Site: brandenburg
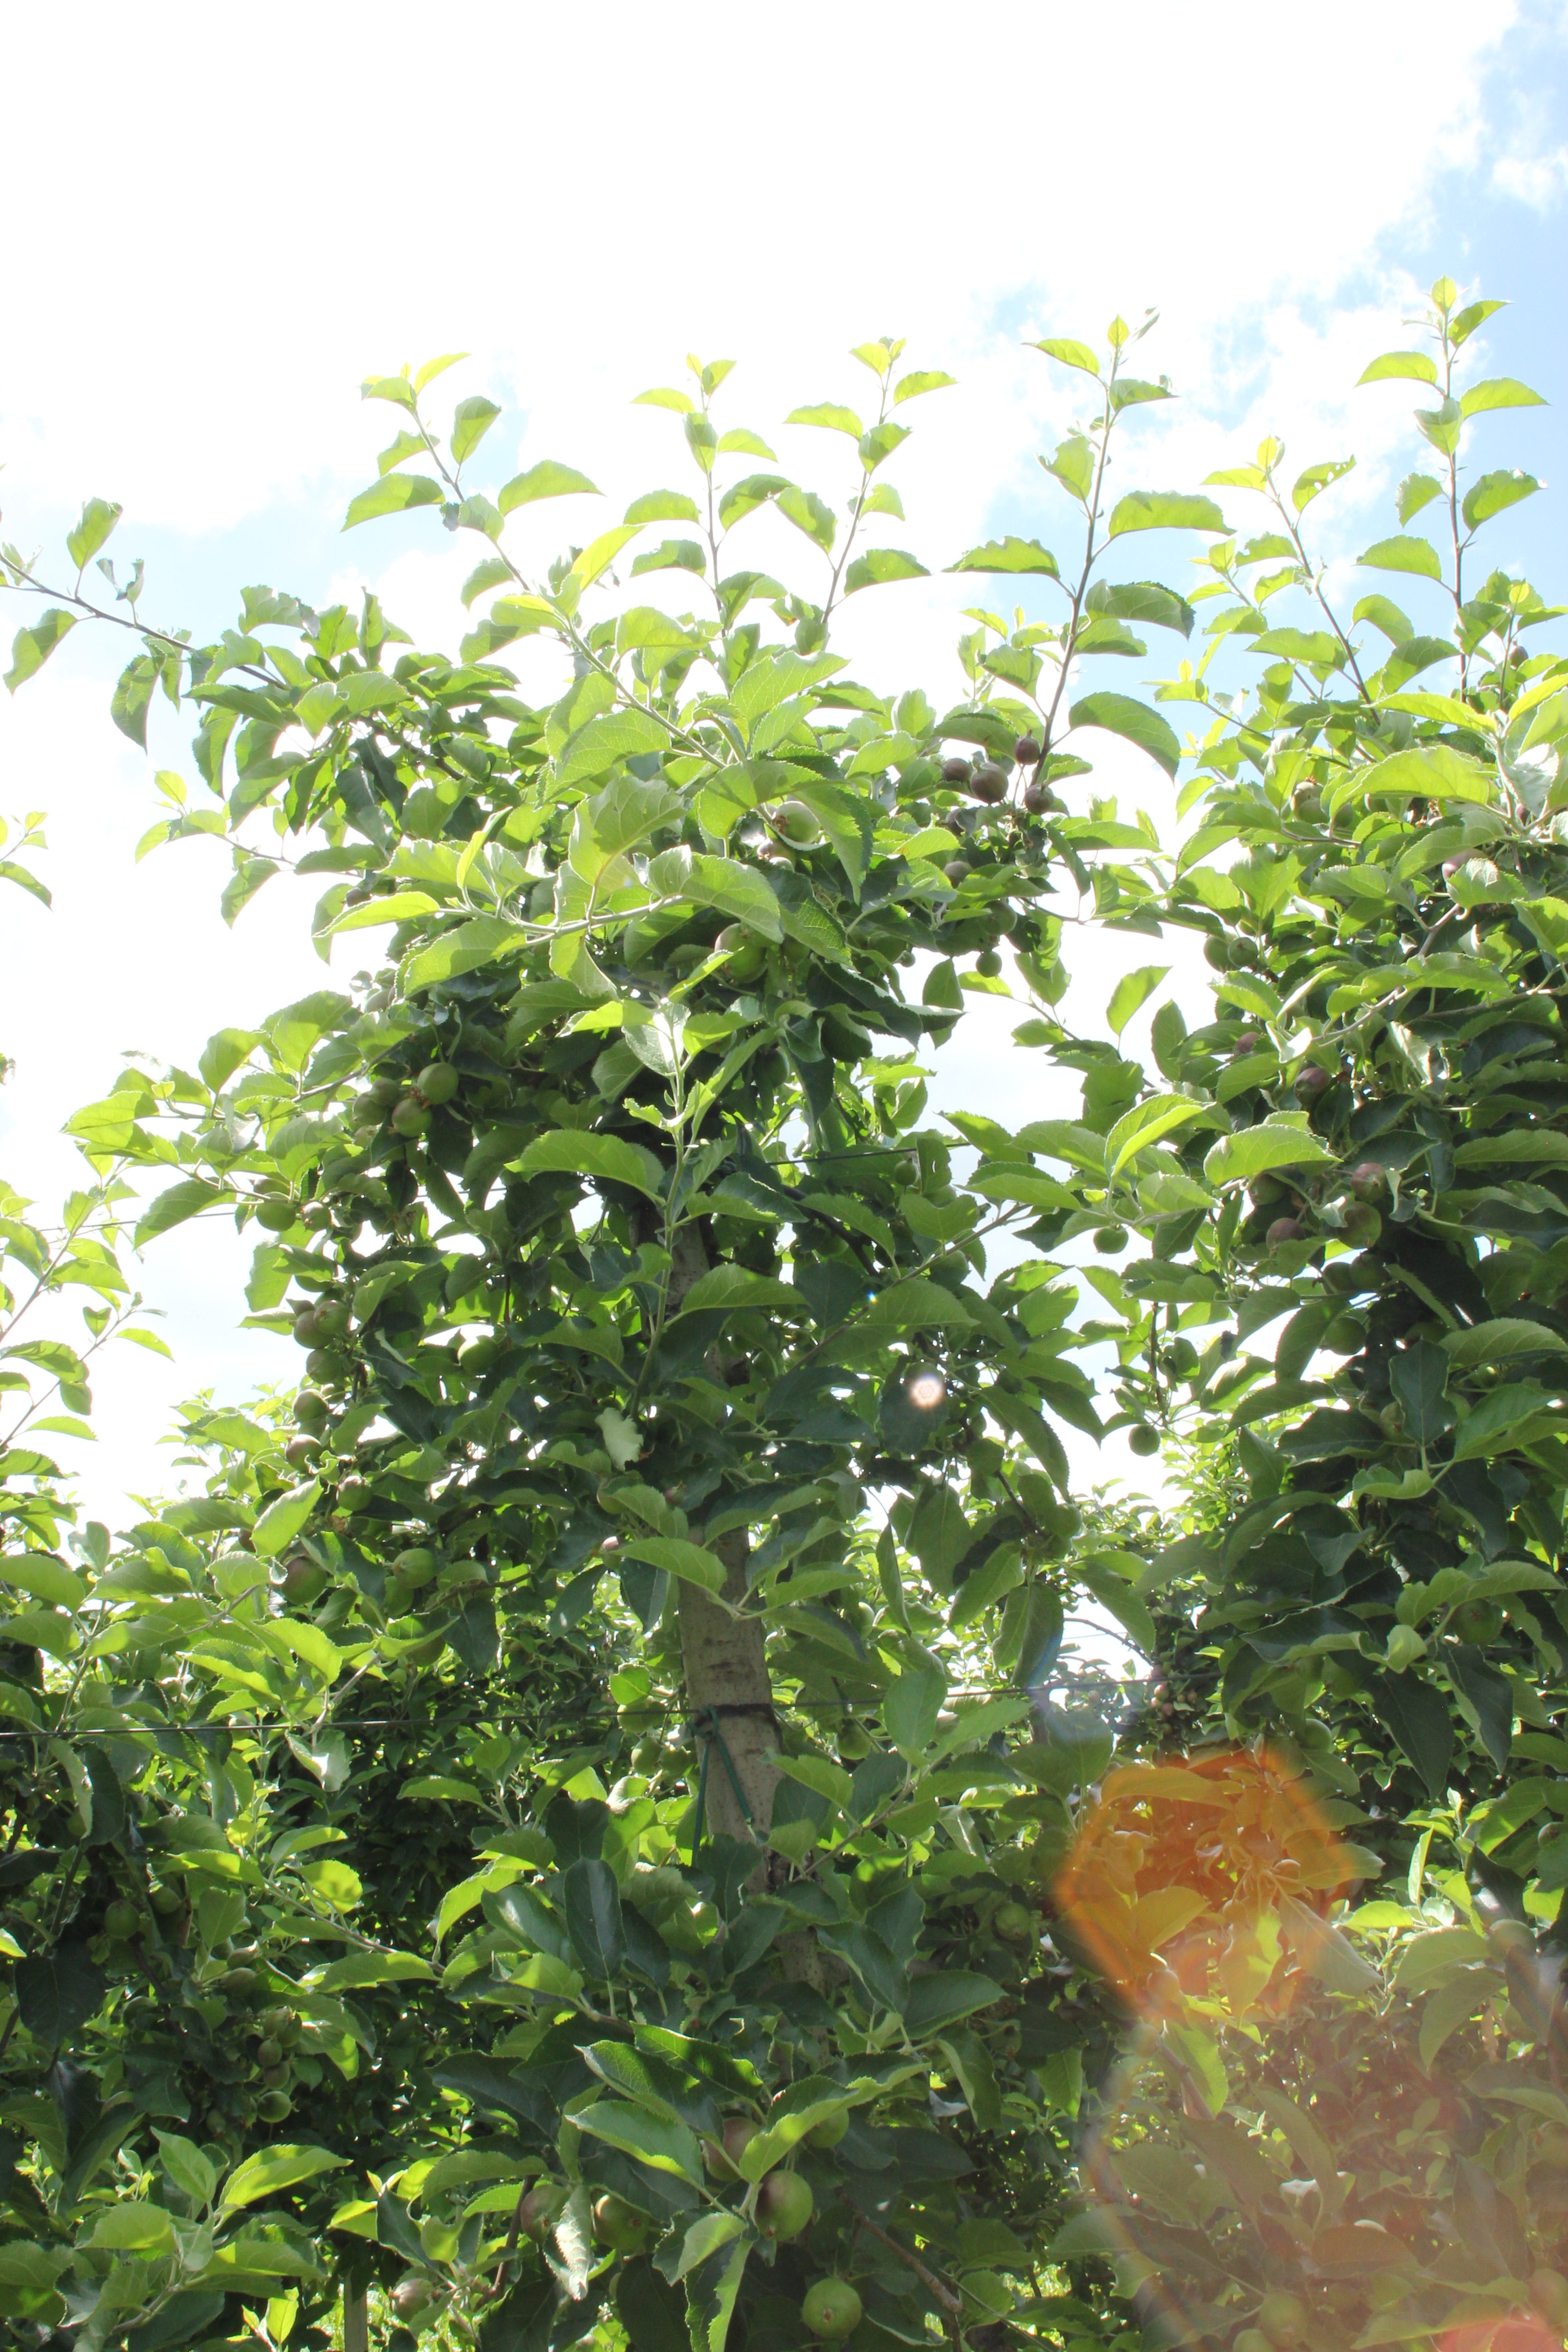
Growth stage (BBCH 73): Development of fruit